Question: Please indicate a possible affordance area of beat_drum that can be used for striking
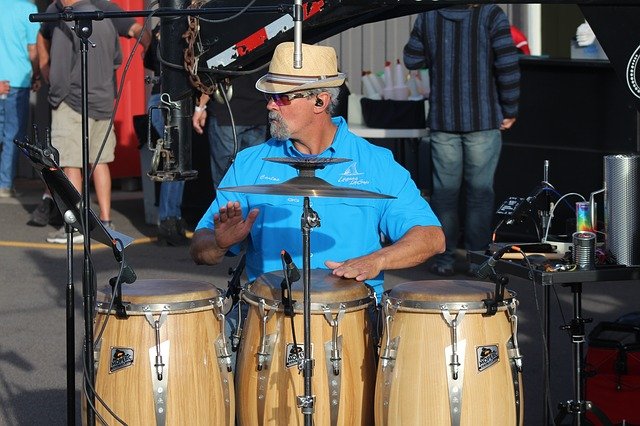
Answer: [241.5, 255.5, 367.5, 300.5]